Harzé Castle

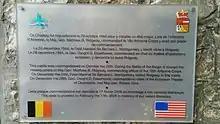
Commemorative plaque unveiled in 2006 to record the use of the building during World War II.

Starting in October 1944, during the closing months of World War II in the European theatre, the castle was the headquarters of the United States Army's XVIII Airborne Corps, under the command of Major General Matthew Ridgway. The castle provided Ridgway's headquarters with a strategic location in the Ardennes, close to the German border. That December, the corps played a significant role in halting the 5th Panzer Army of Nazi Germany in the Battle of the Bulge.